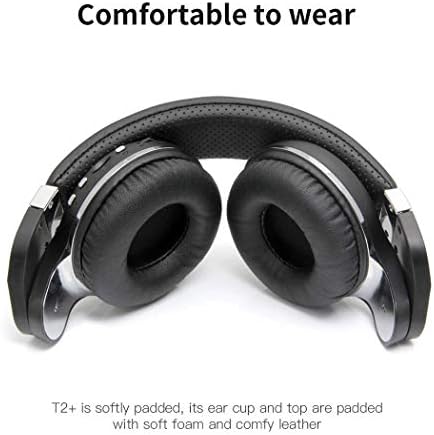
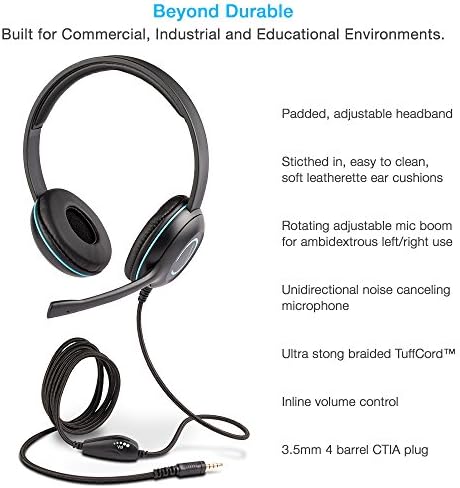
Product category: headphones
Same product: no